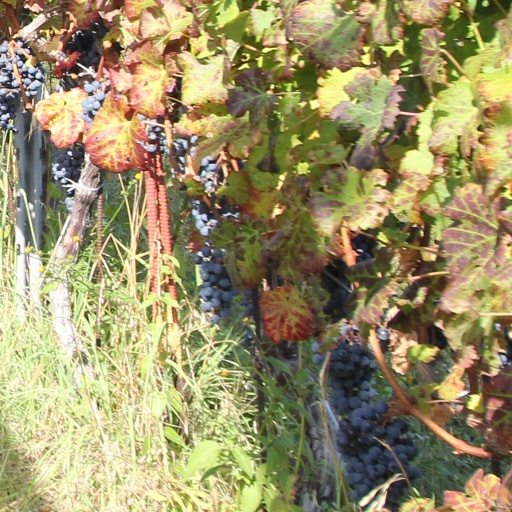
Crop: grape